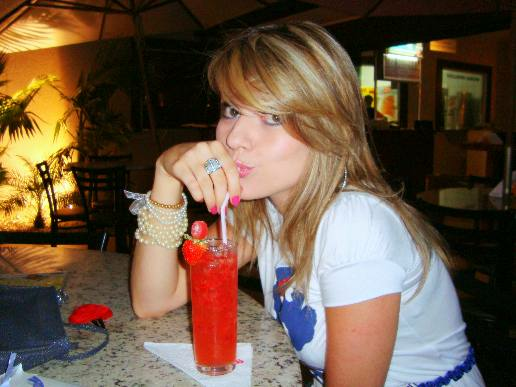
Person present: Yes